Meredith Lord

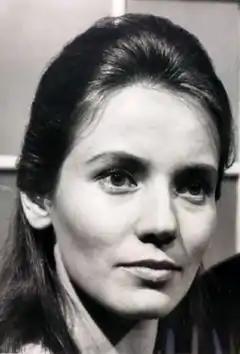
Trish Van Devere as Meredith Lord

Meredith Lord is a fictional character from the American soap opera "One Life to Live".